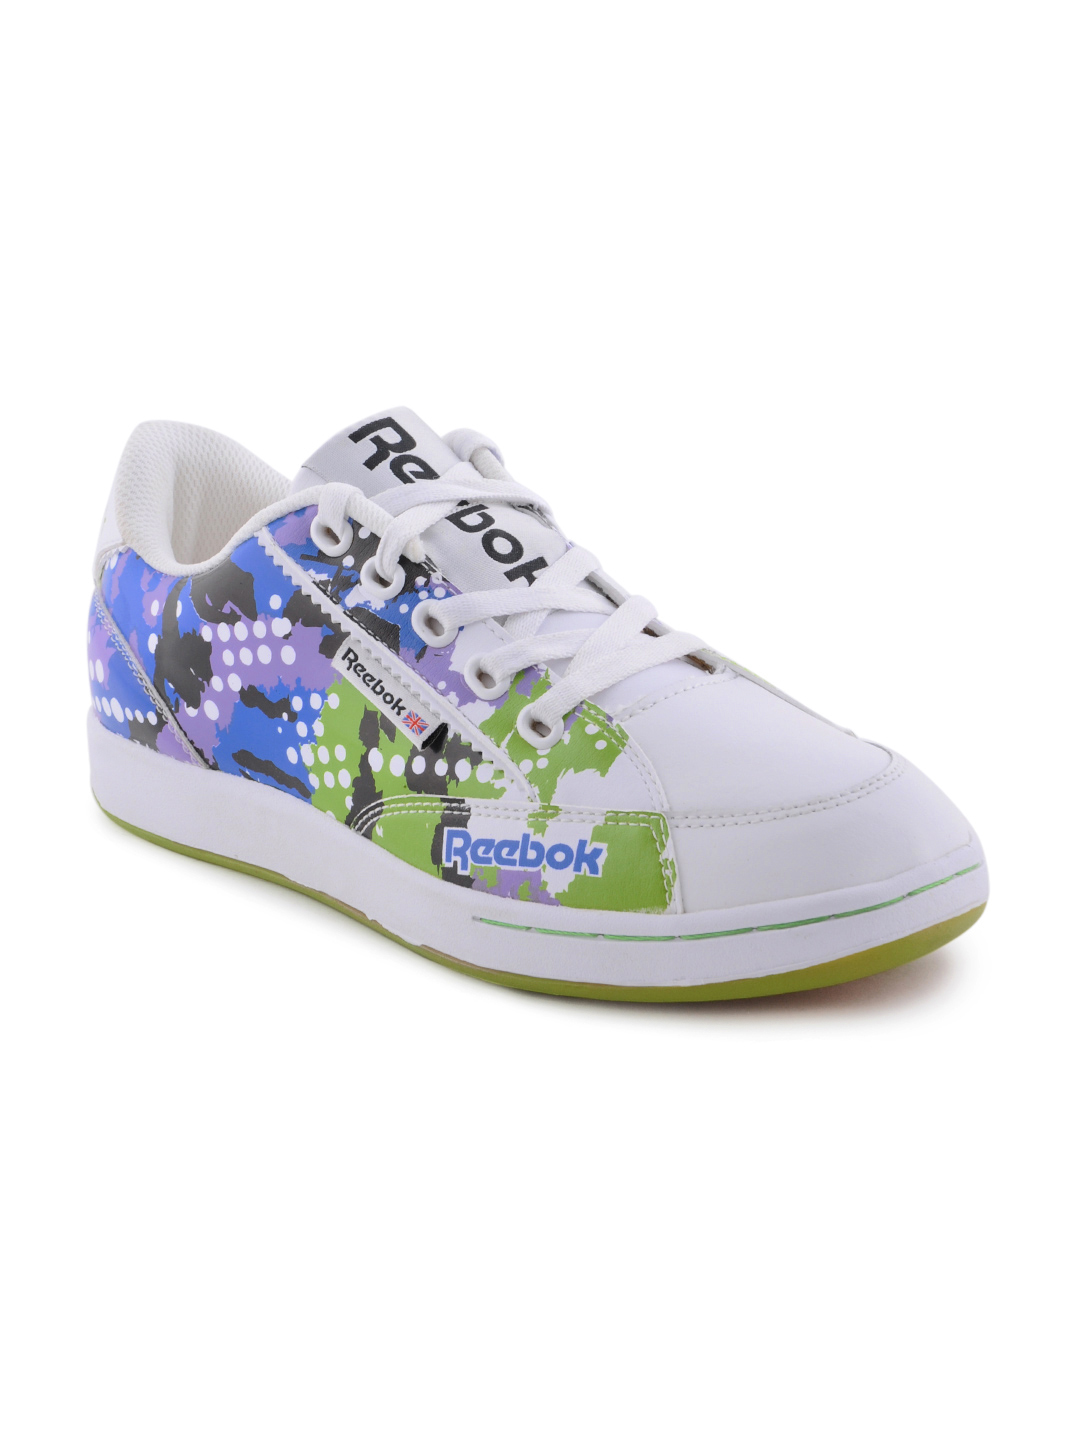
Reebok Men Mowa White Casual Shoes
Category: Footwear / Shoes / Casual Shoes
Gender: Men
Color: White
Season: Fall 2011
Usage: Casual